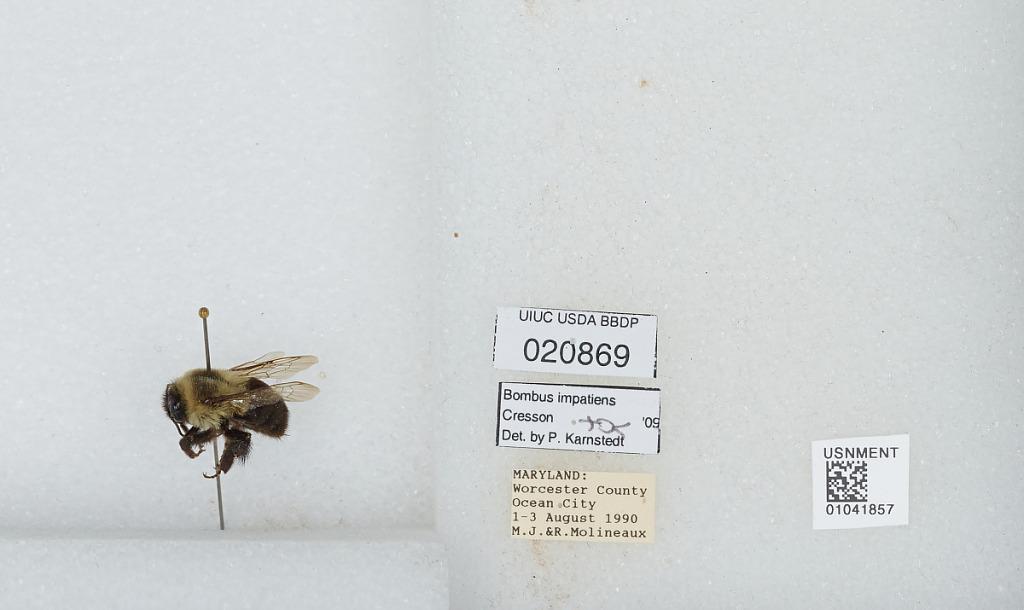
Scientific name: Bombus sp.
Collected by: M. Molineaux & R. Molineaux
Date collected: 1990-8-1
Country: United States
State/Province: Maryland
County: Worcester
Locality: Ocean City
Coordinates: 38.3365, -75.0849
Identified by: Karnstedt, P.